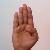
The image shows a hand gesture representing the letter 'B' in Indian Sign Language.